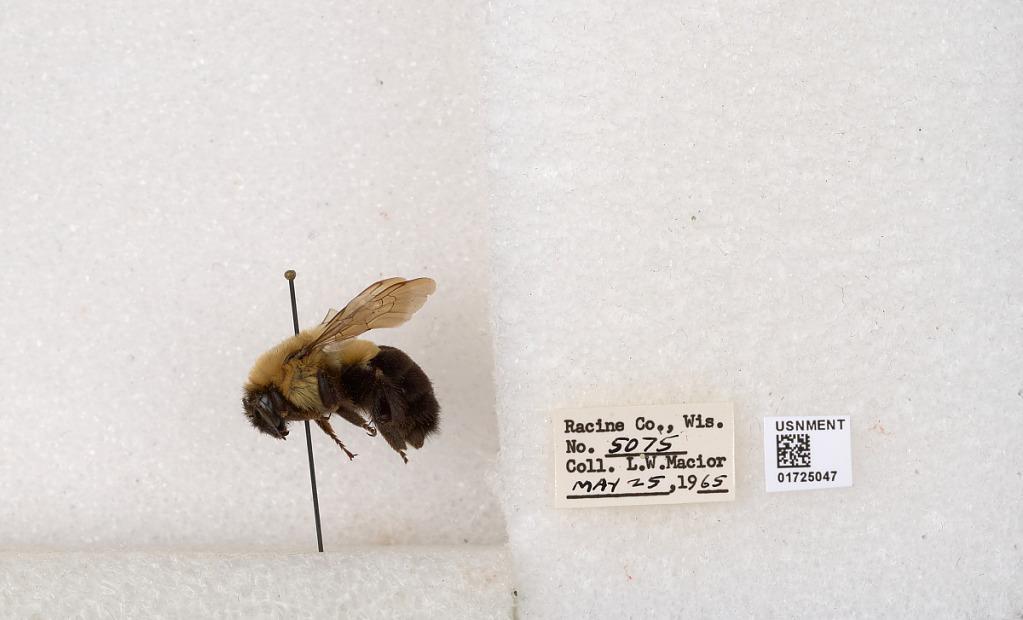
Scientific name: Bombus impatiens Cresson
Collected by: L. Macior
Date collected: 1965-5-25
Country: United States
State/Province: Wisconsin
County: Racine
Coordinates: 42.7299, -87.8123